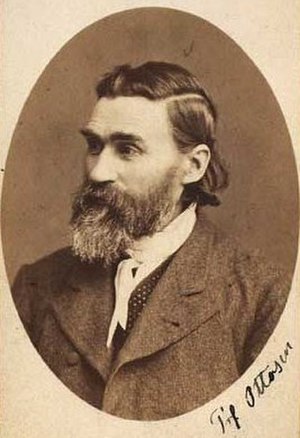
O.D. Ottesen
O.D. Ottesen